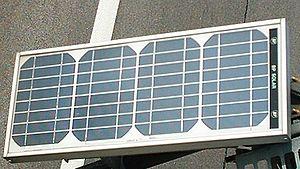
Un capteur solaire photovoltaïque est un module photovoltaïque qui fonctionne comme un générateur électrique de courant continu en présence de rayonnement solaire. Constitué d'un ensemble de cellules photovoltaïques reliées entre elles électriquement, il sert de module de base pour les installations photovoltaïques et notamment les centrales solaires photovoltaïques.
Technologies Énergies Nouvelles, Énergies Renouvelables, Rhône-Alpes, Drôme, Isère, Savoie et Haute-Savoie est un pôle de compétitivité inauguré en 2005.